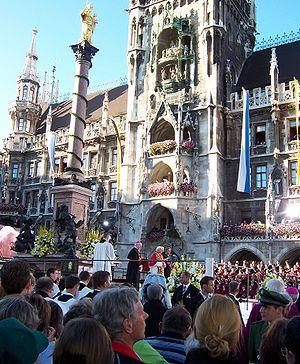
La Mariensäule sur la Marienplatz à Munich est une statue représentant la Vierge Marie portant l'enfant Jésus avec couronne et sceptre à la main, debout sur un croissant de lune, le tout reposant sur une colonne de marbre rouge. Elle a donné son nom à la place qui l'entoure, la "place de Marie".